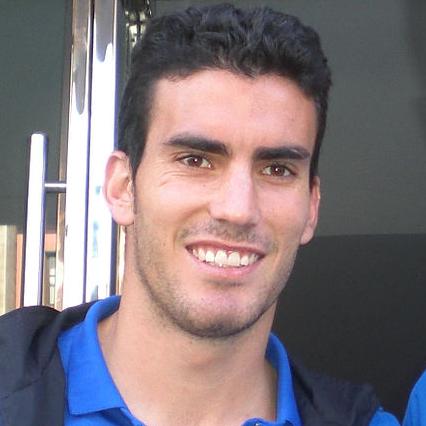
Age: 23